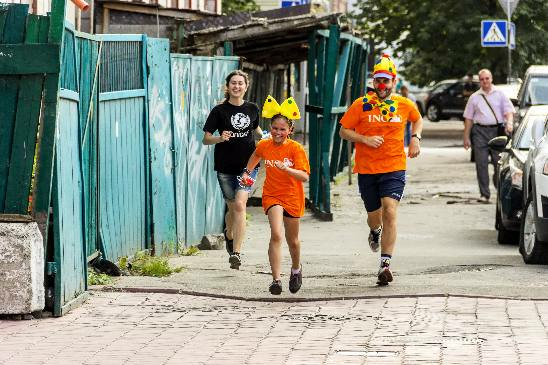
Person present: Yes